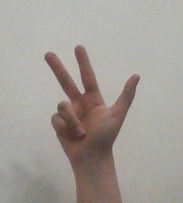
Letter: al